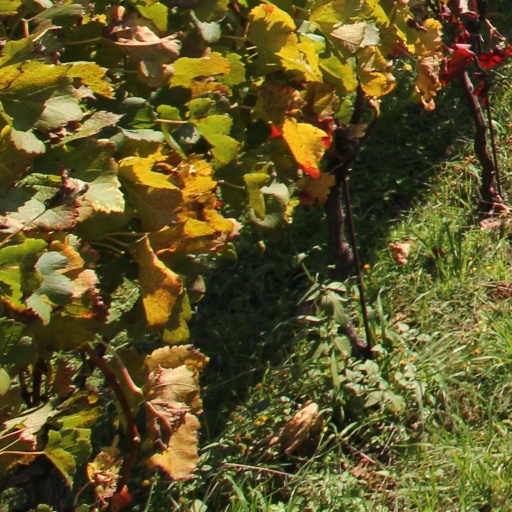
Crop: grape